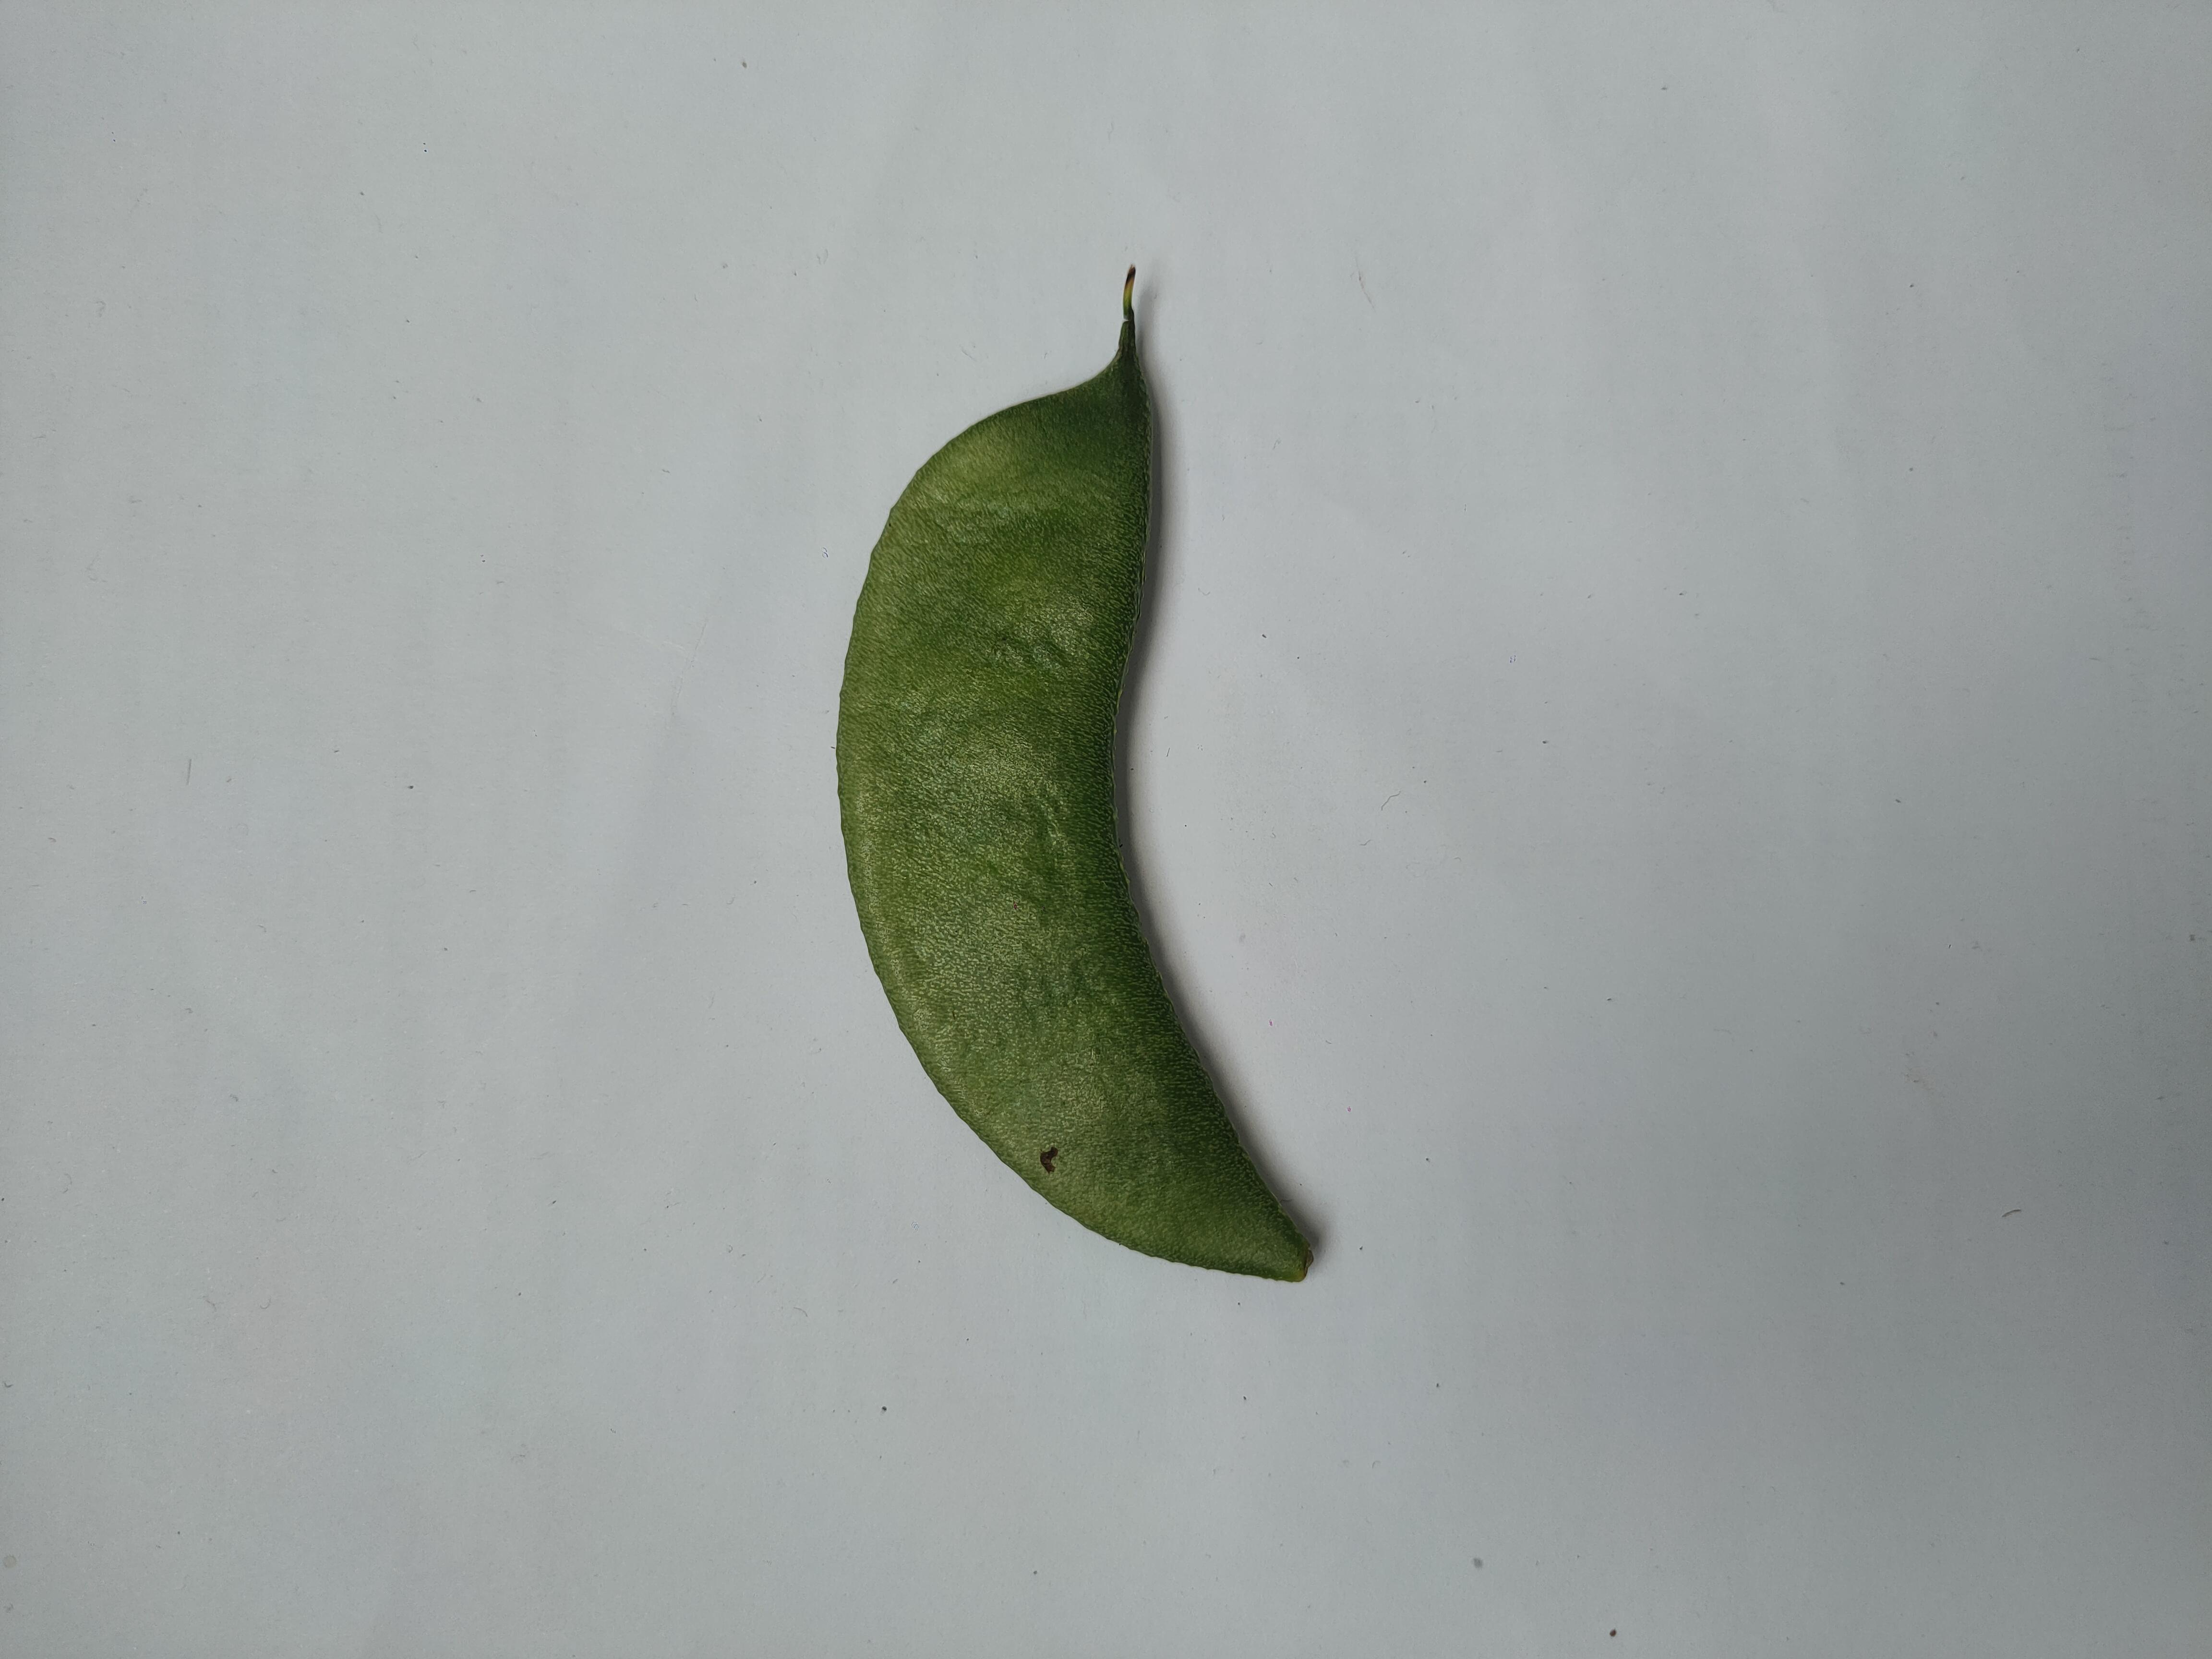
Label: Bean